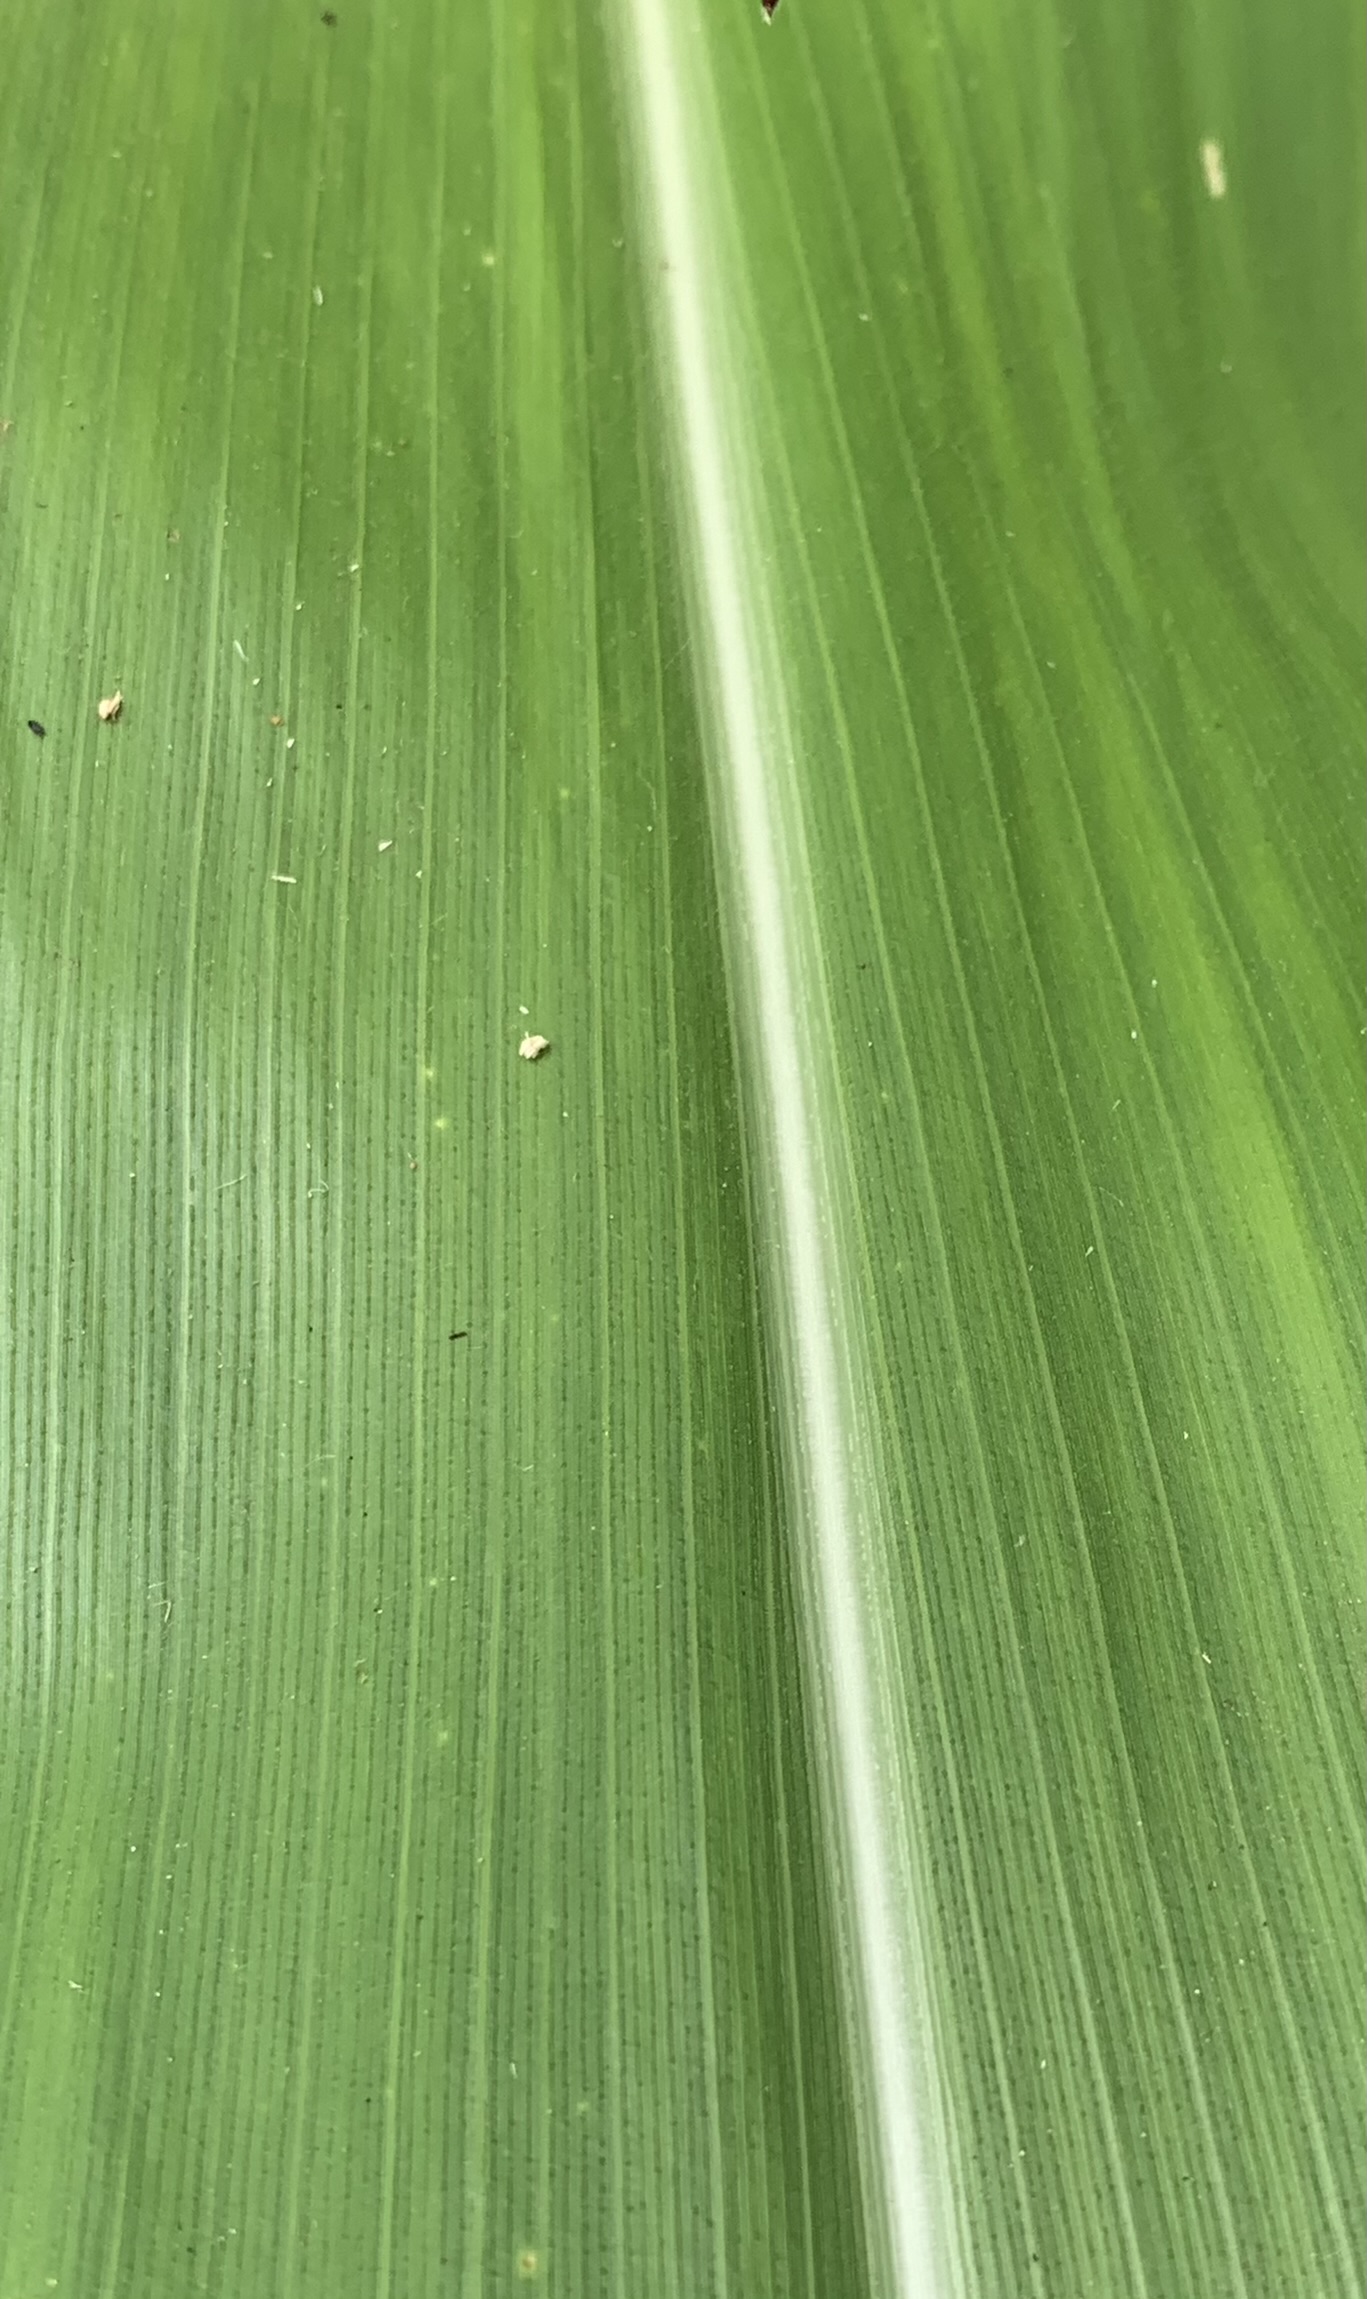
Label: Healthy